History of the Scottish Socialist Party

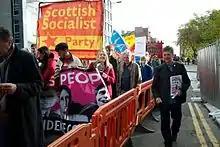
Richie Venton (right) in Glasgow, 18 October 2014

After the announcement of the referendum result, the SSP was amongst the political parties that reported significant increases in the size of their membership. As of 23 September, more than 2,100 people had joined the party since the referendum result was declared. As a result, new branches were established across the country.